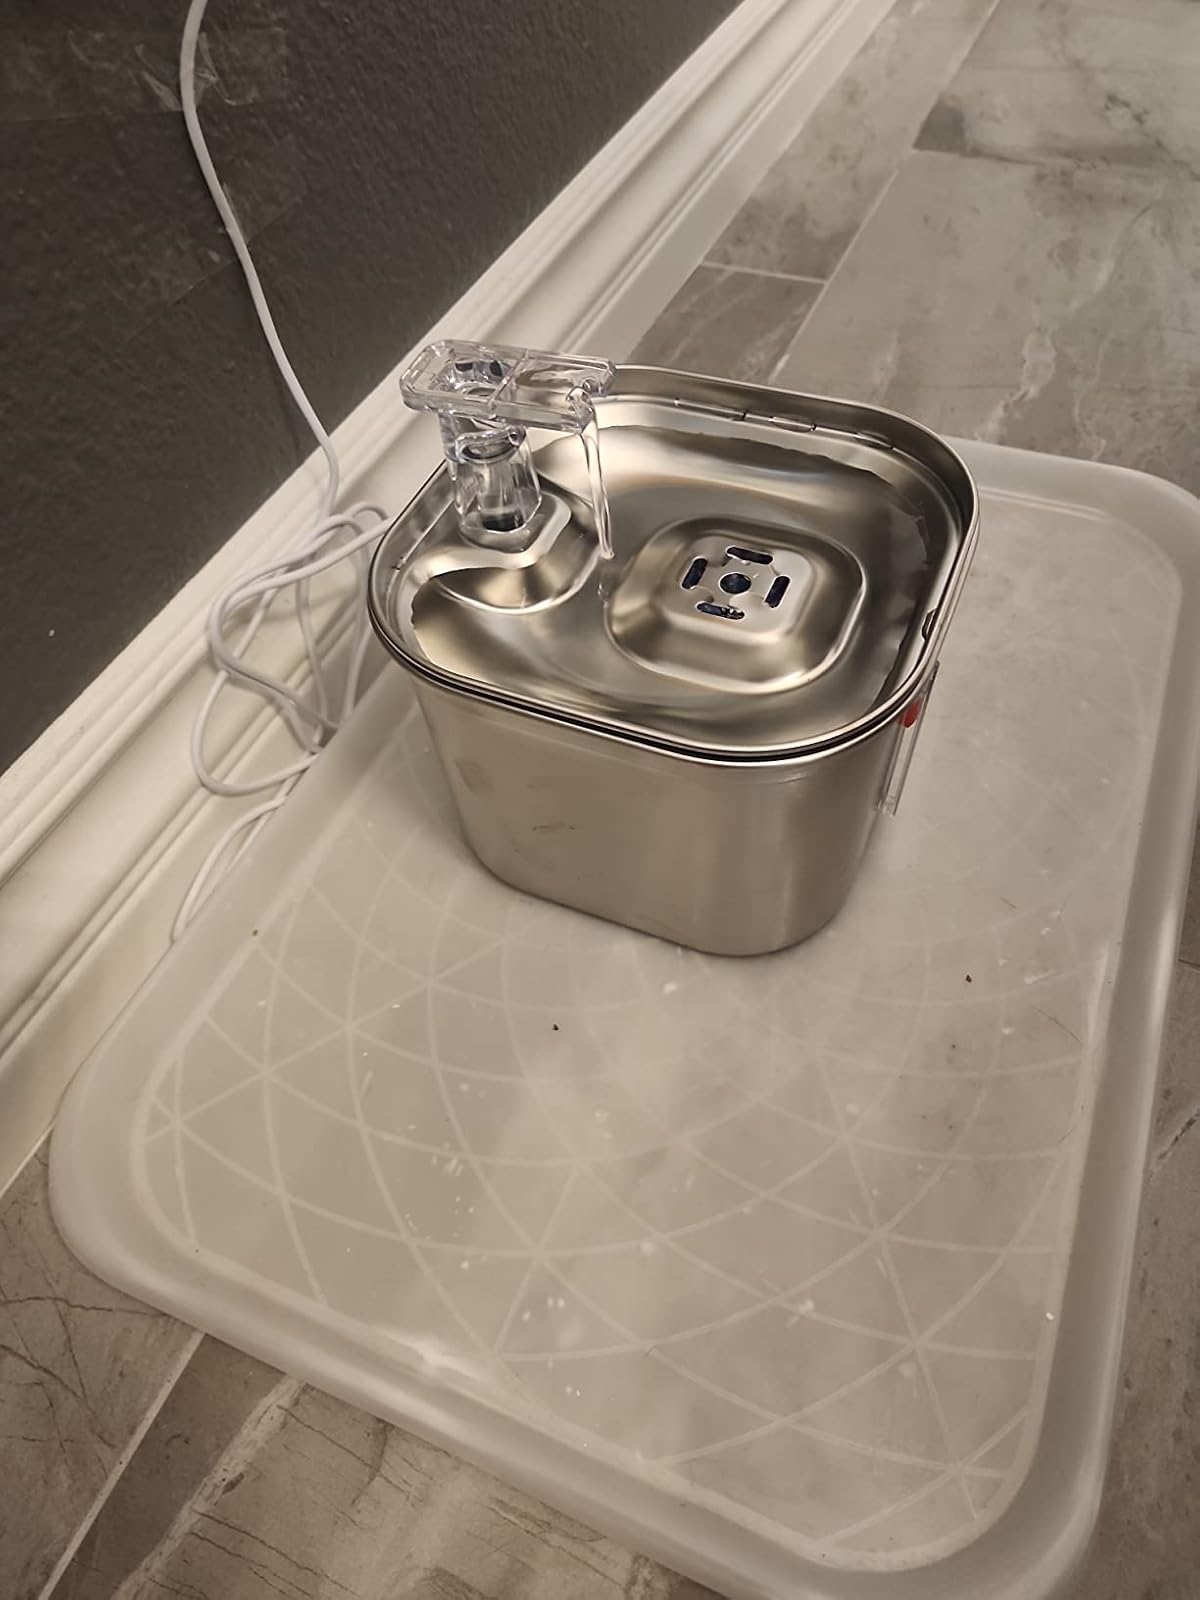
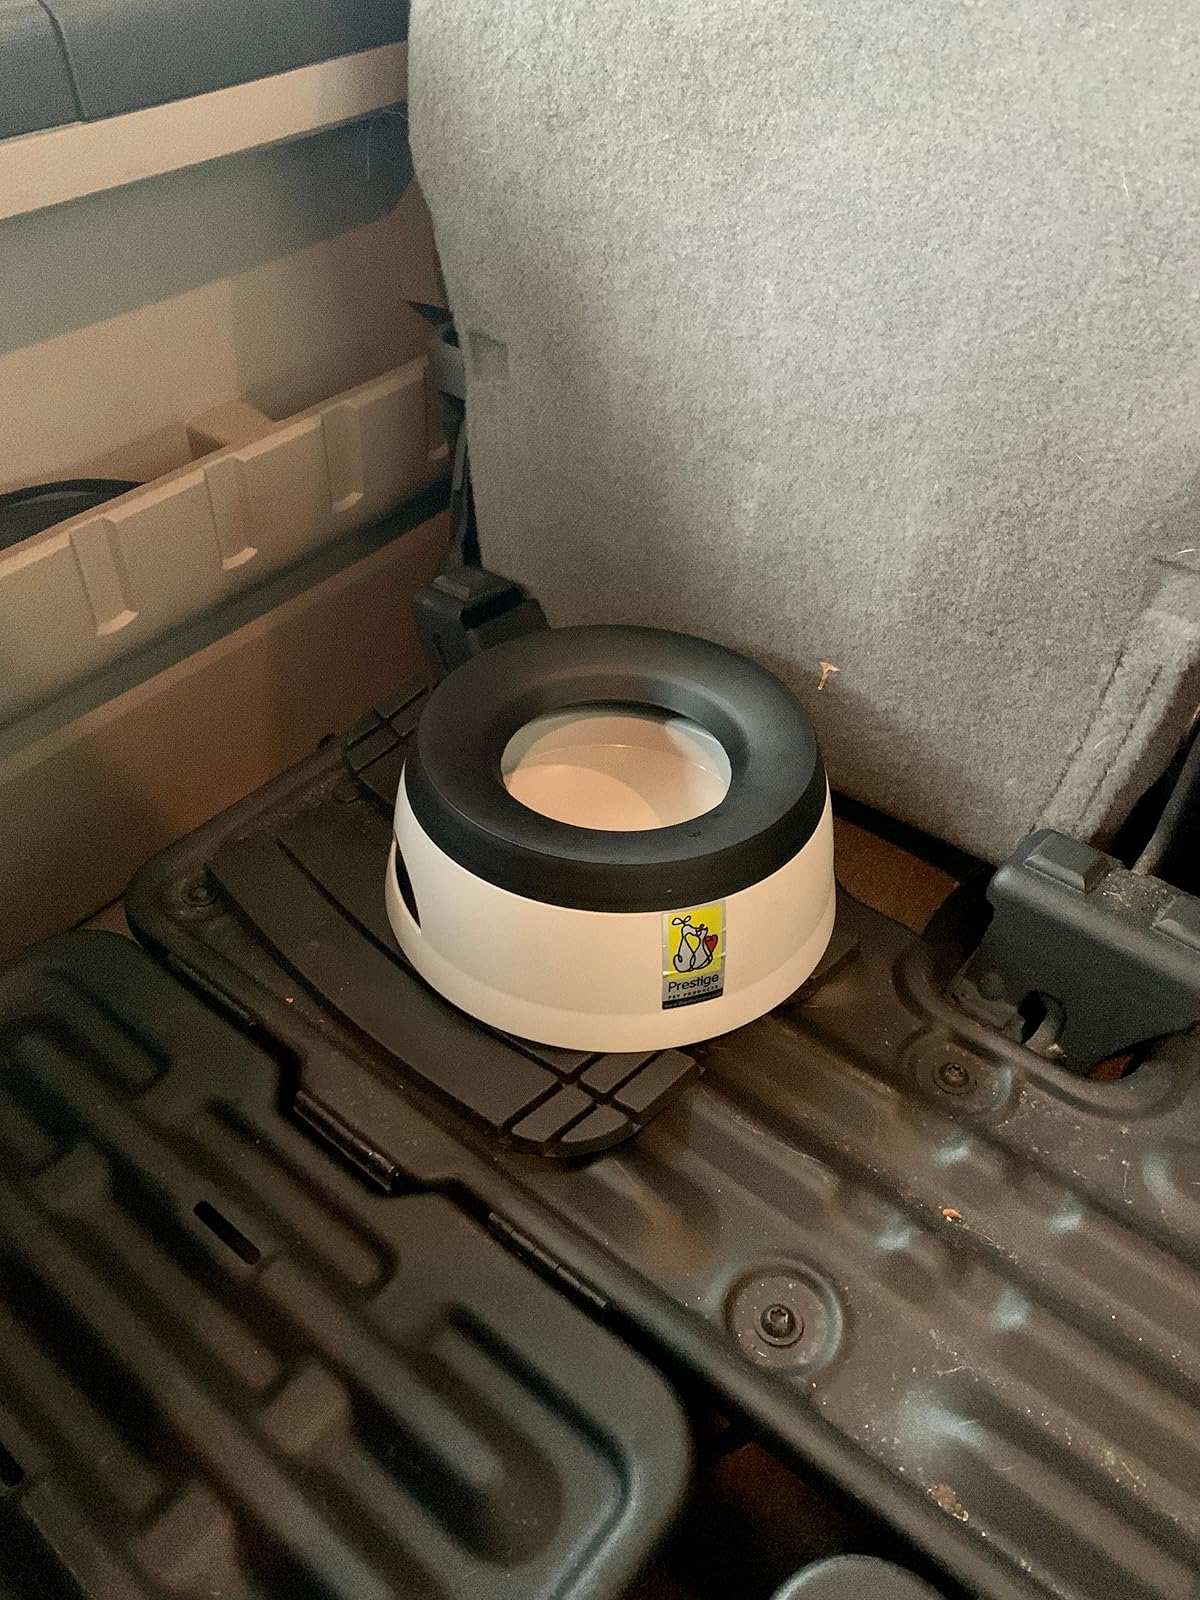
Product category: items_bowl
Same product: no